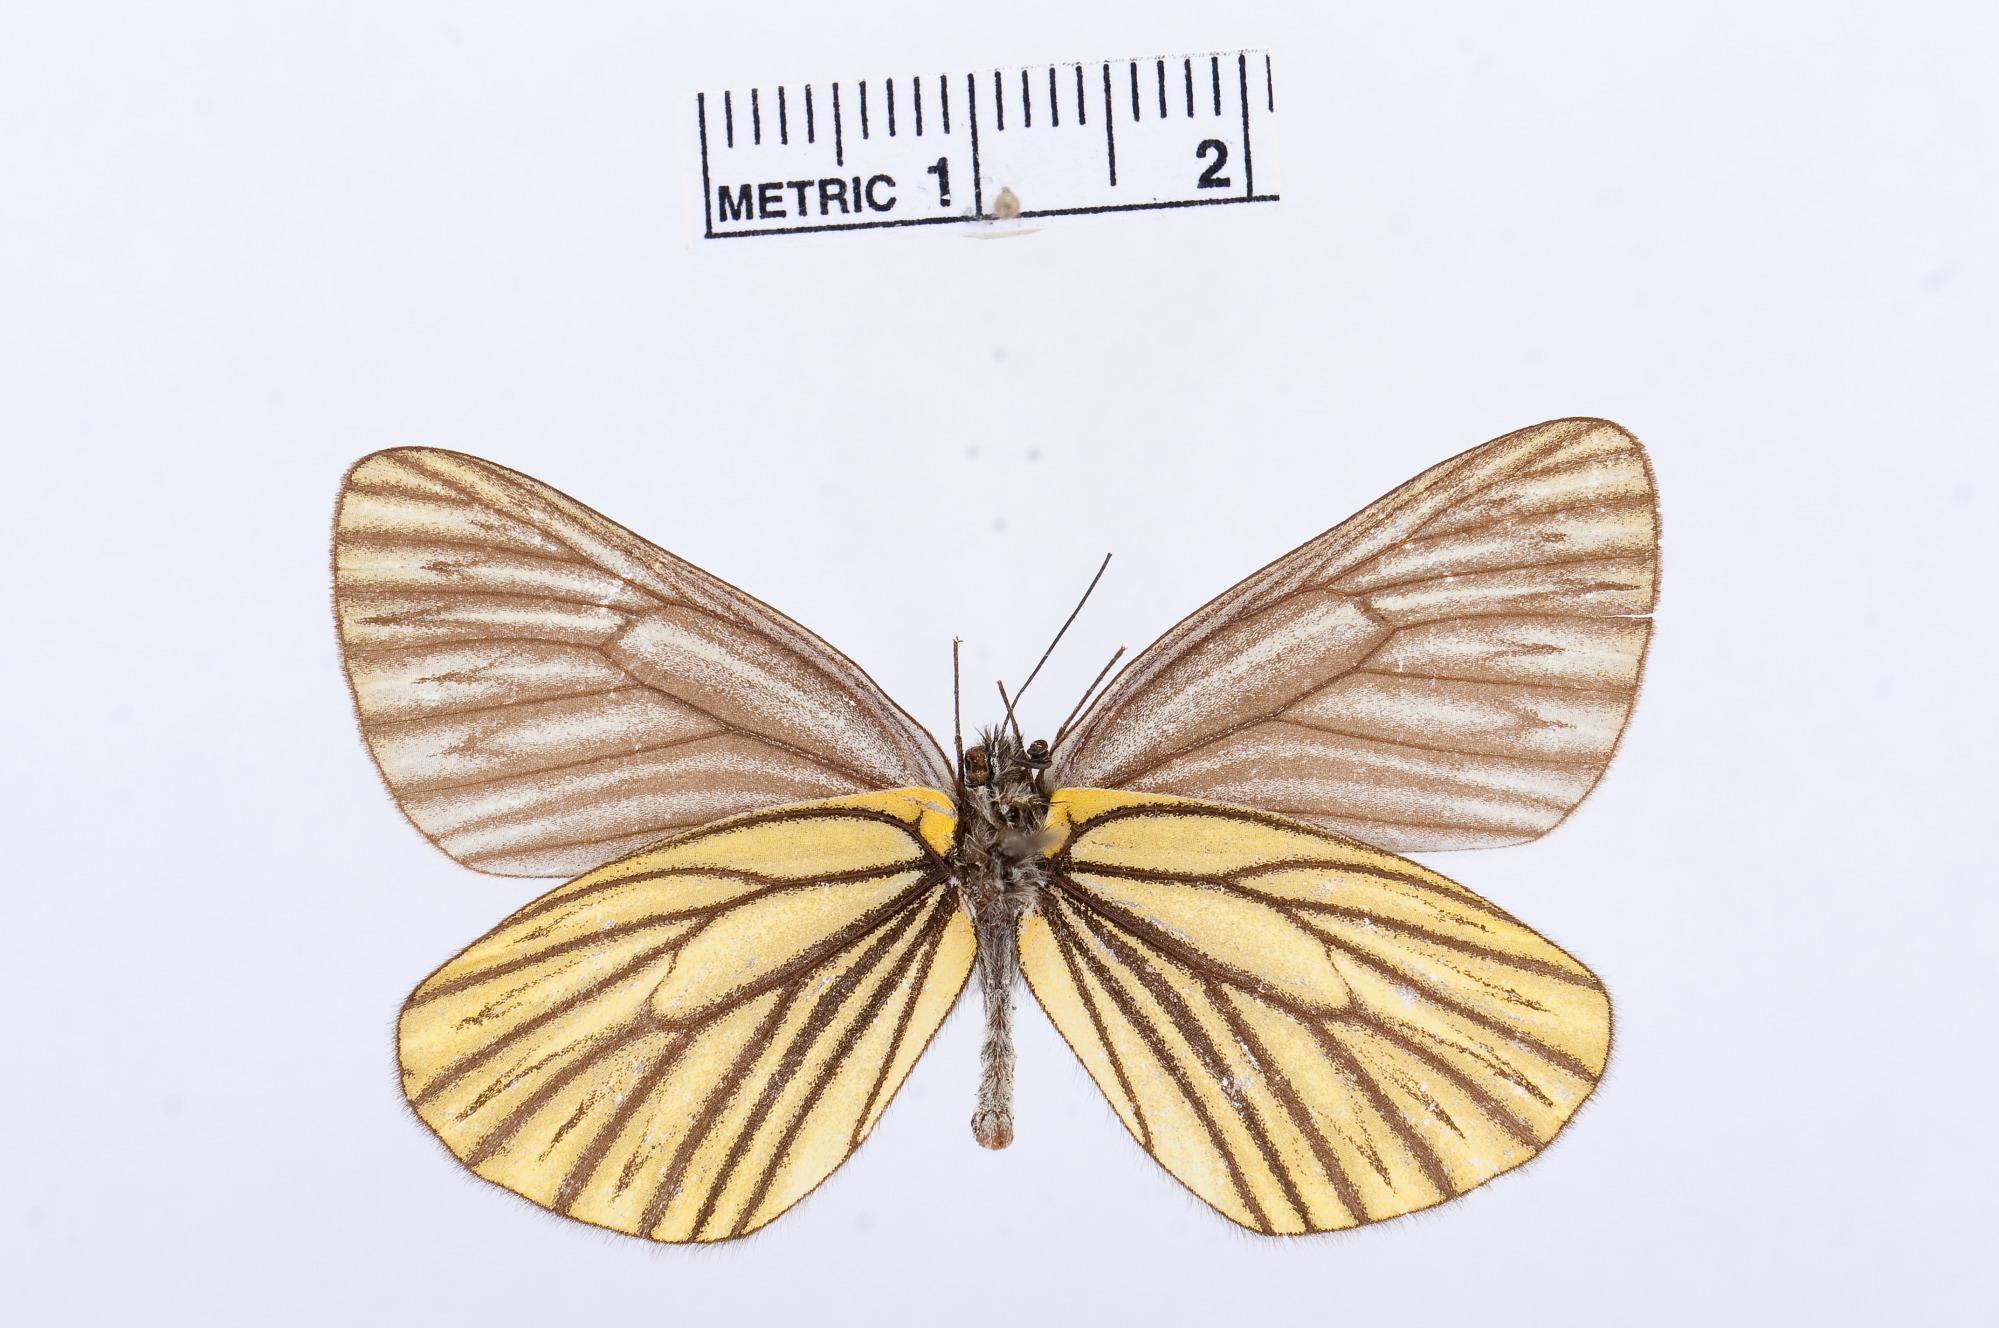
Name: Aporia lhamo
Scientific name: Aporia lhamo
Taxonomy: Animalia, Arthropoda, Hexapoda, Insecta, Lepidoptera, Pieridae, Pierinae